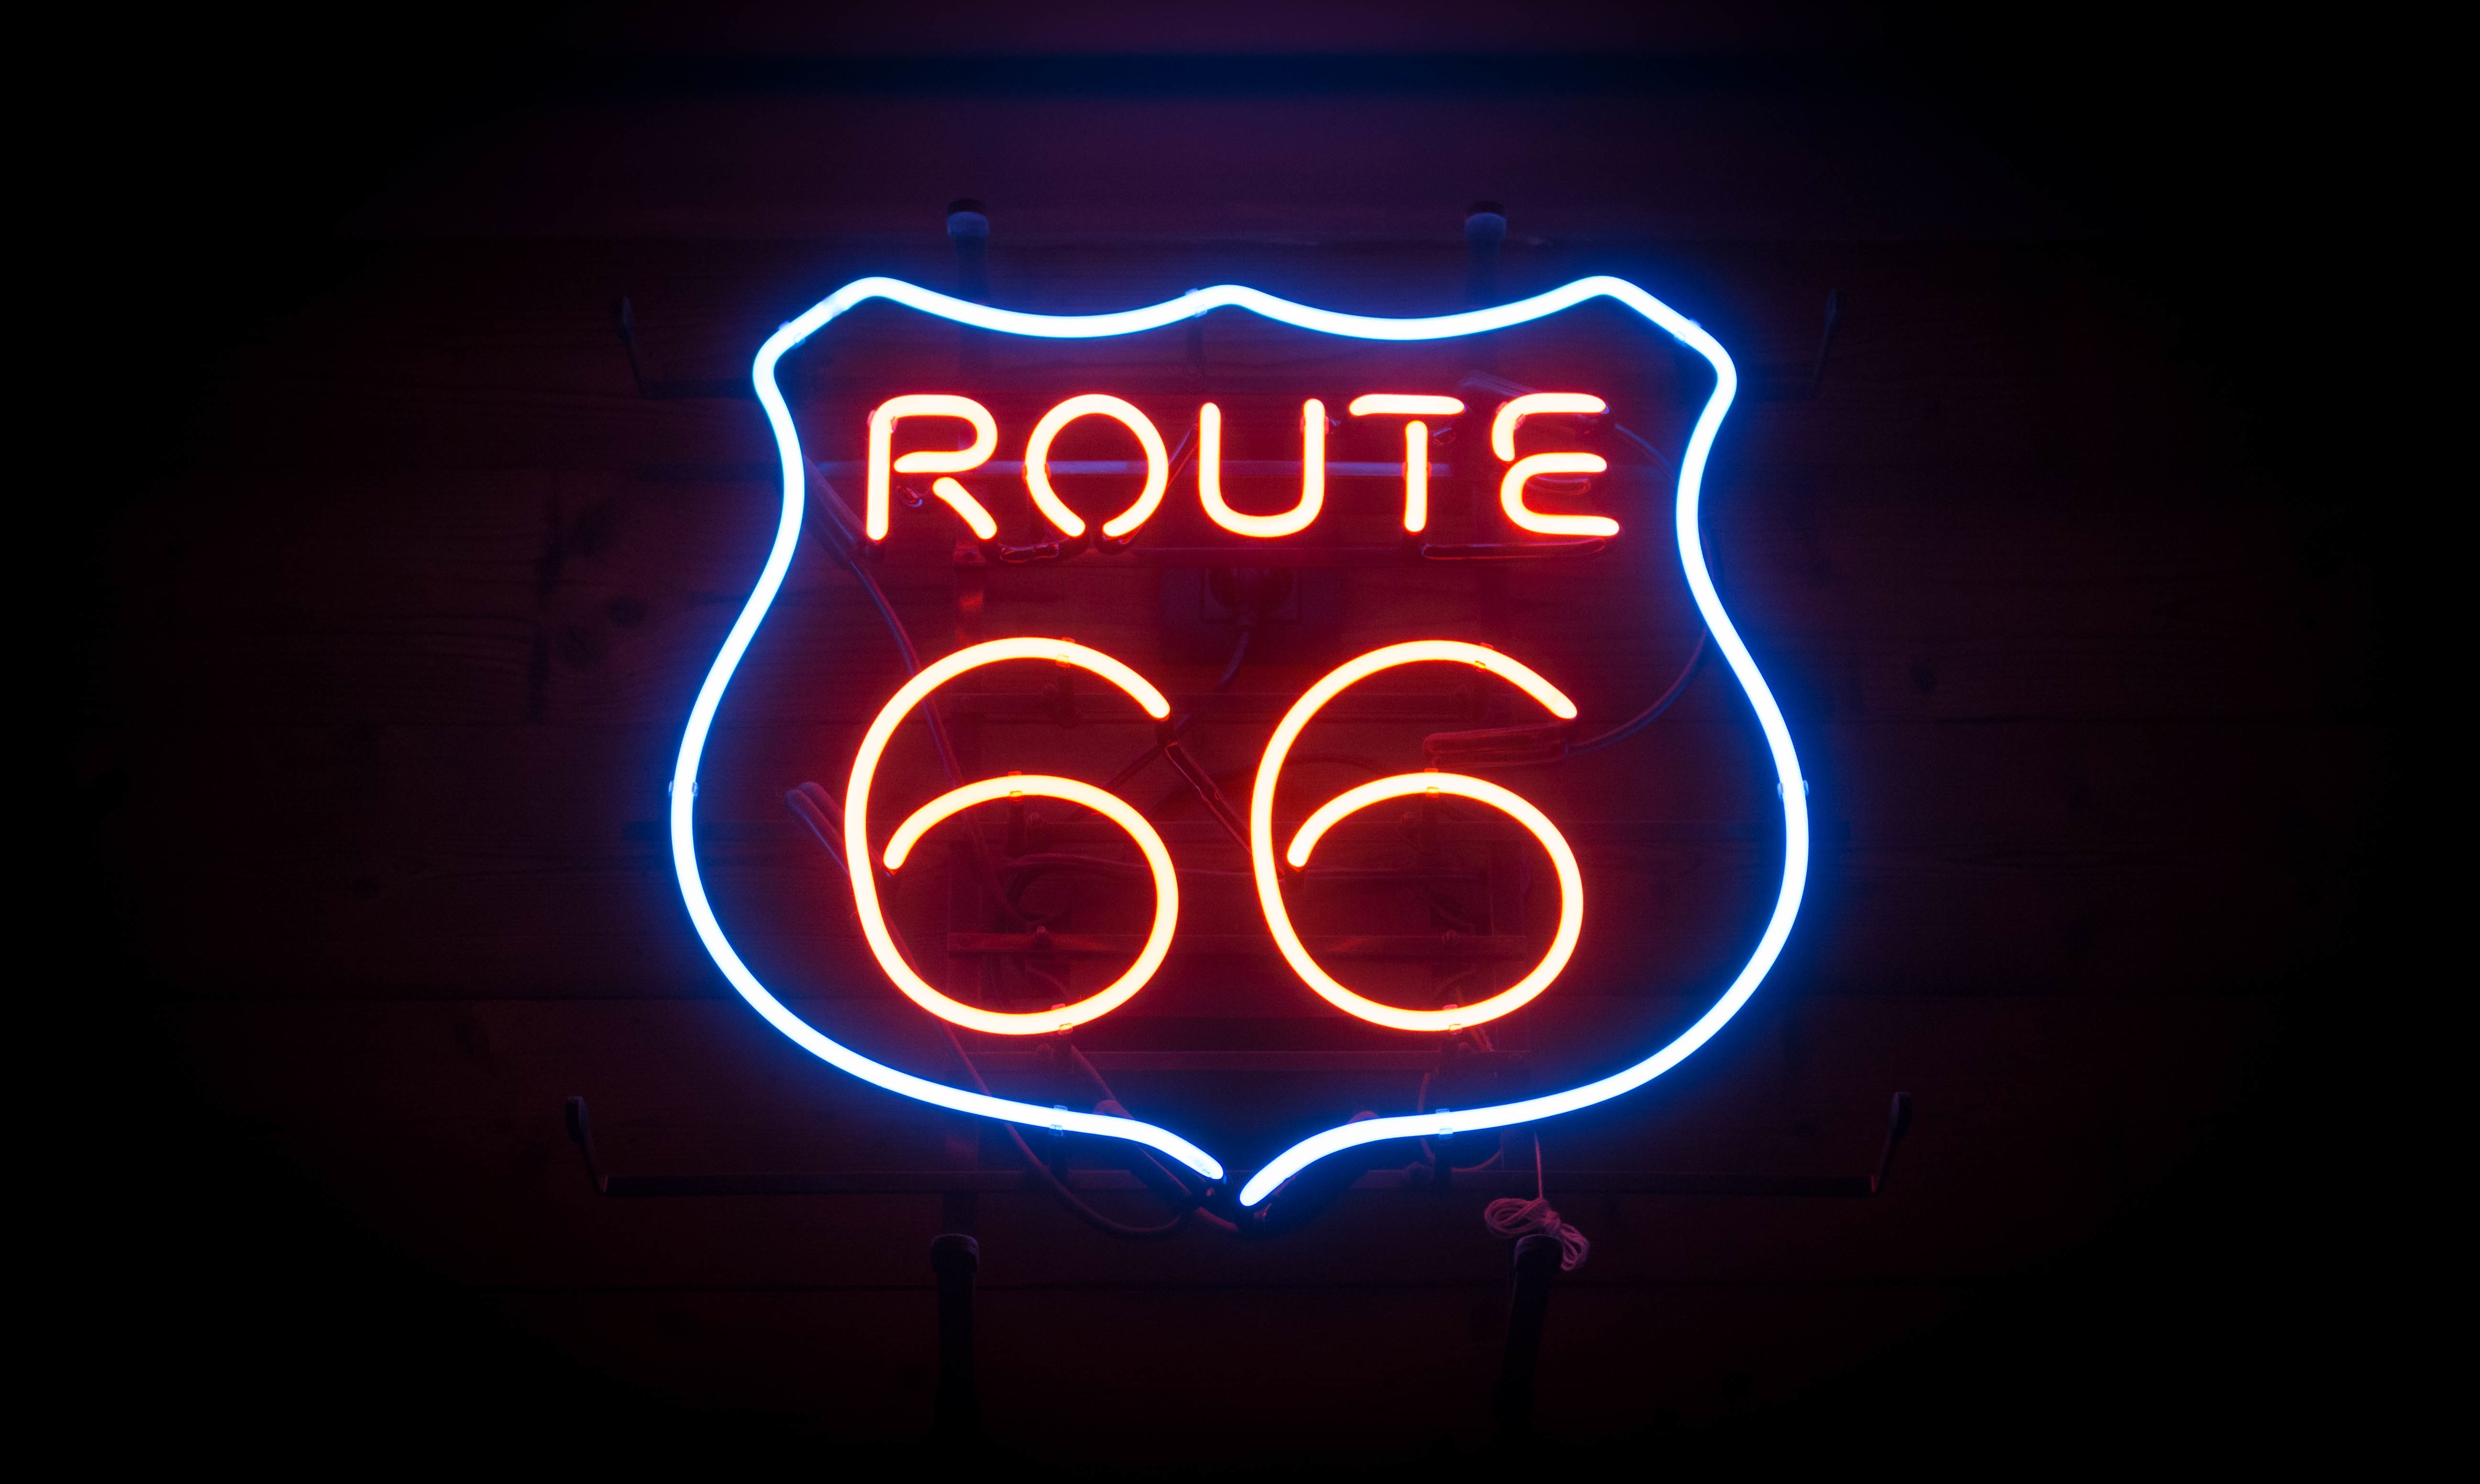
light, number, signage, lighting, circle, neon, neon sign, font, electronic signage